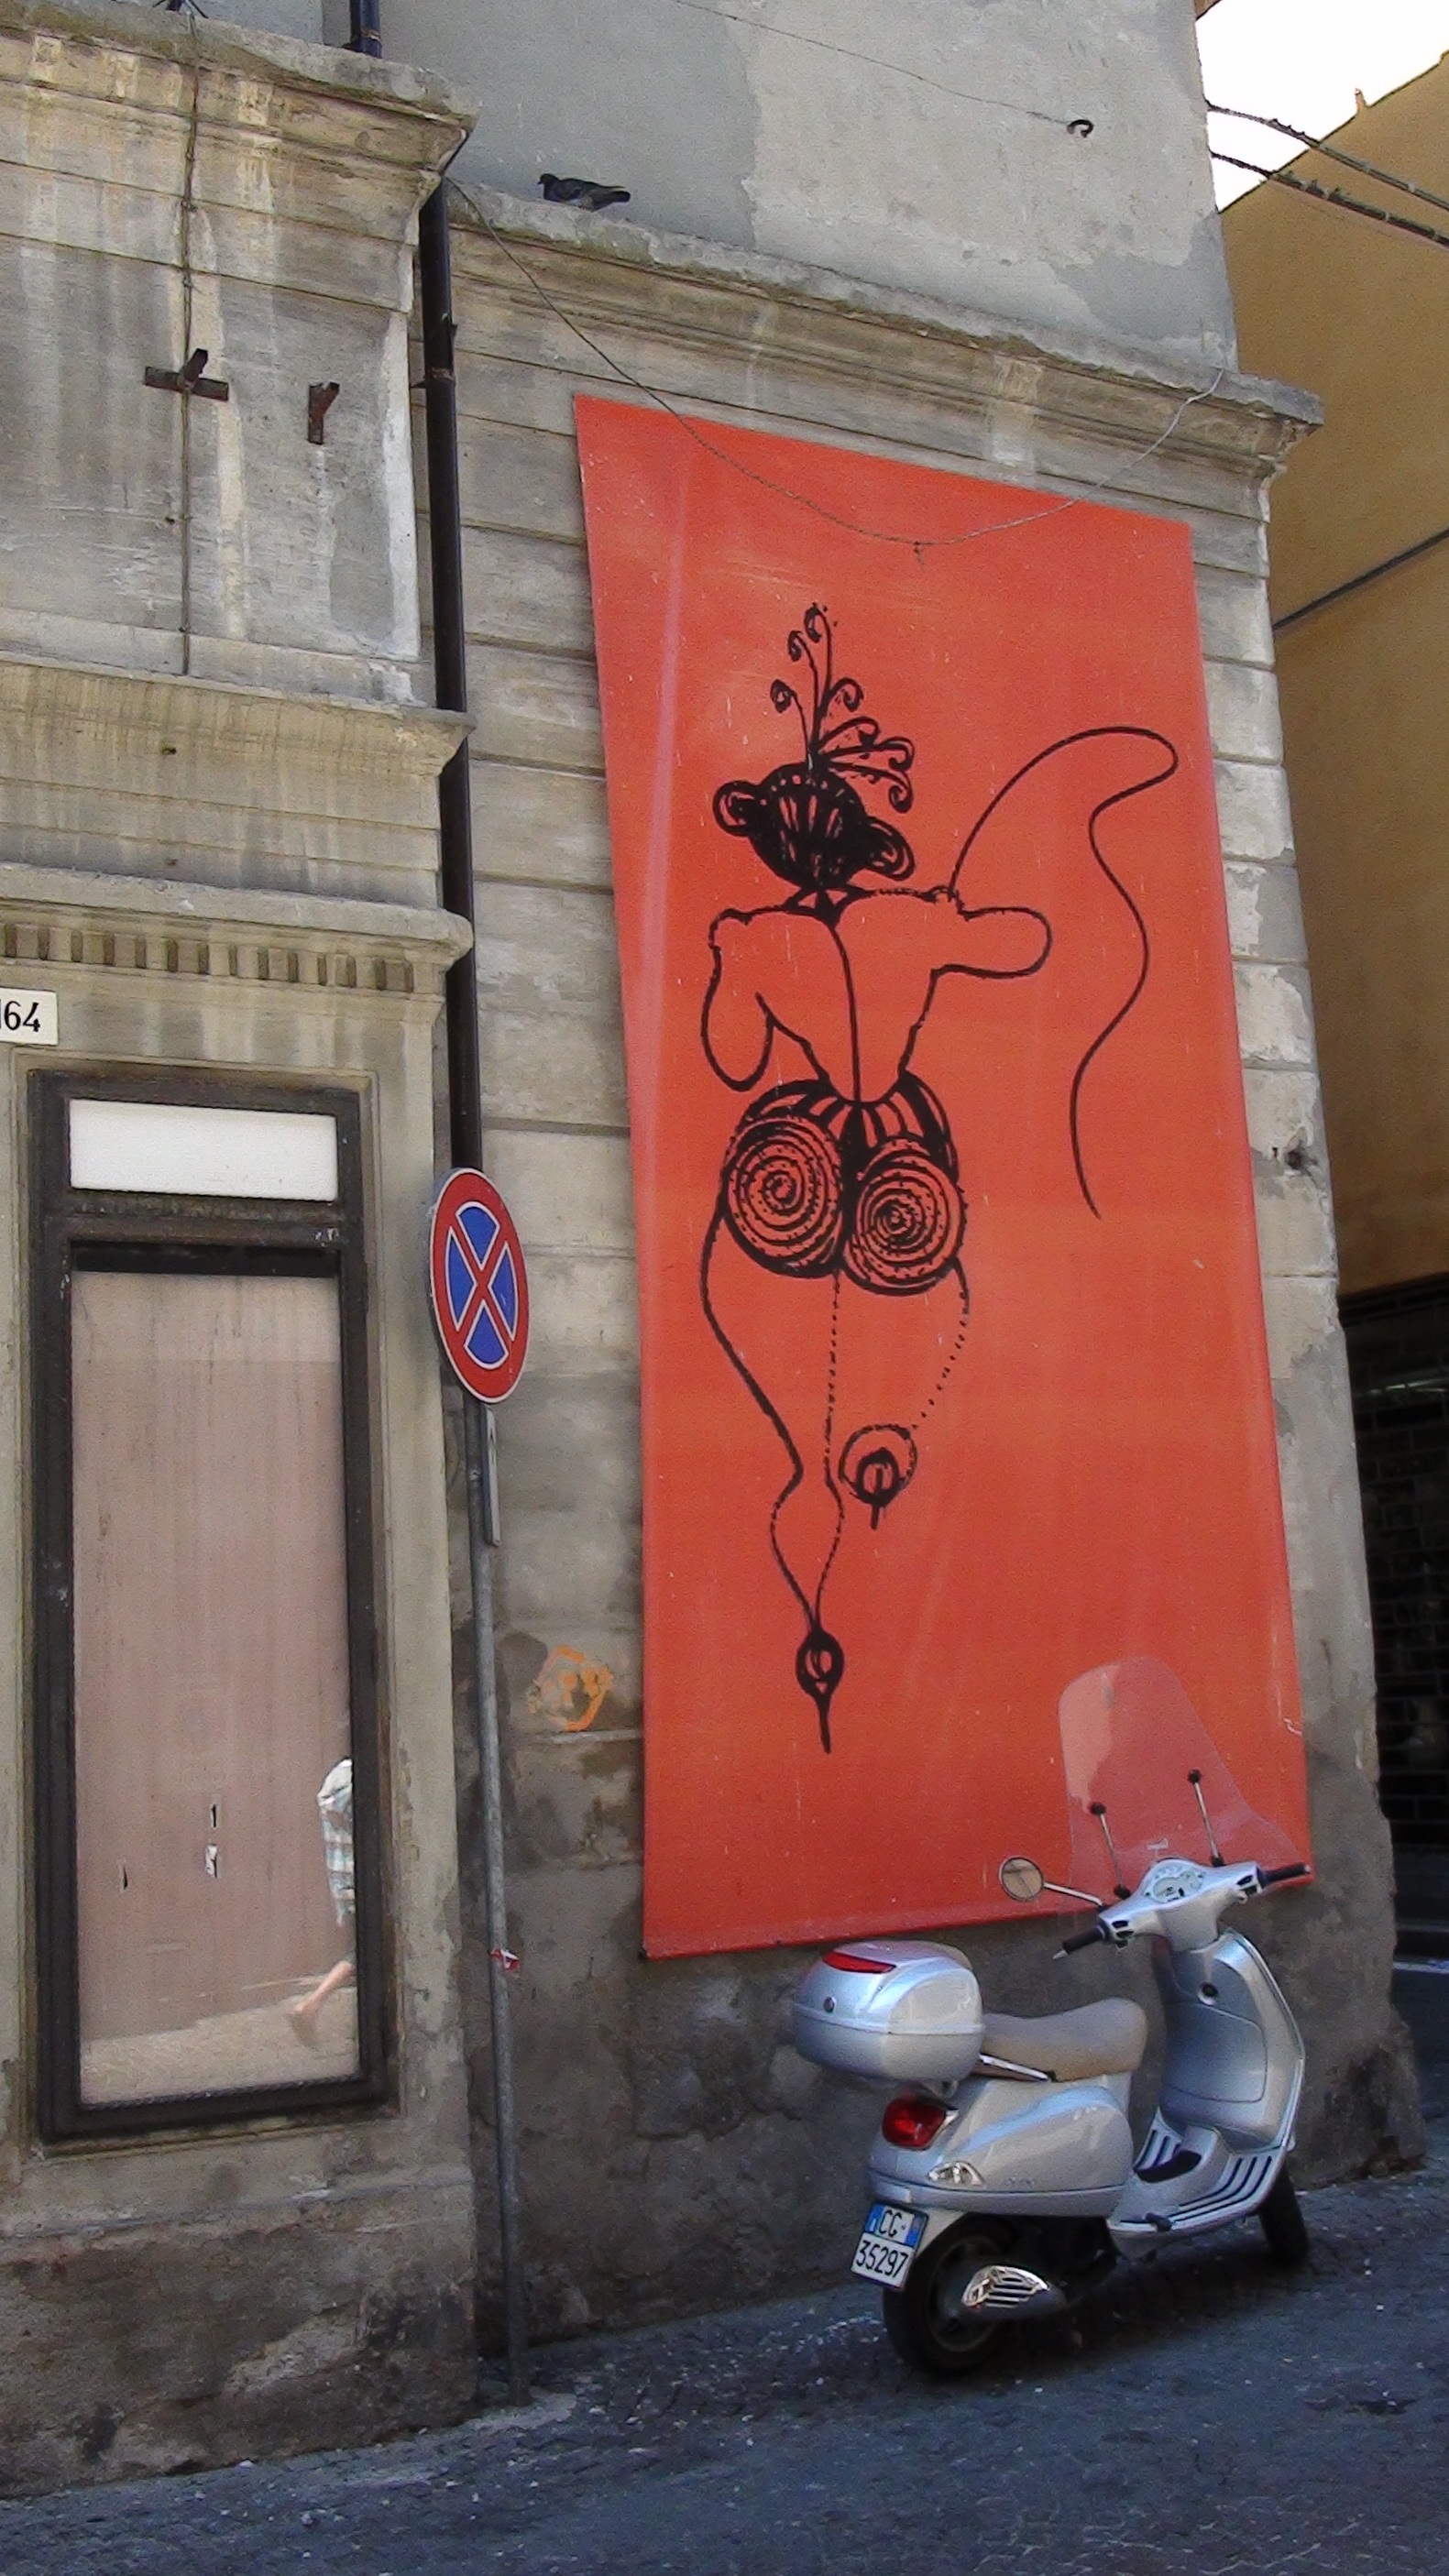
architecture, road, street, alley, city, wall, red, color, italy, graffiti, street art, art, buildings, infrastructure, vespa, urban area